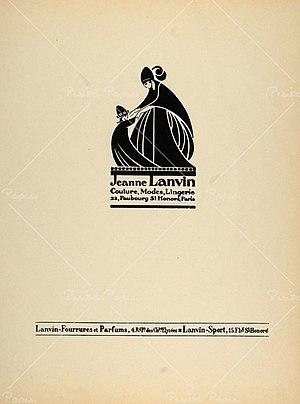
Lanvin est une maison de couture française créée en 1889 par Jeanne Lanvin. Elle est la plus ancienne maison de couture française encore en activité.